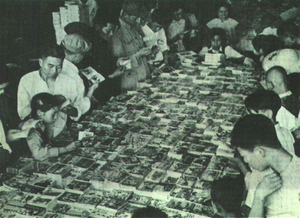
Lianhuanhua est le nom donné aux bandes dessinées traditionnelles en Chine populaire.